Economy of India

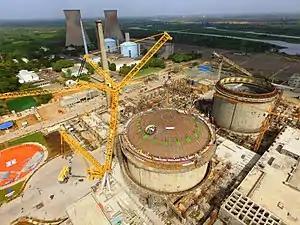
An IPHWR-700 reactor undergoing construction in Kakrapar Nuclear Plant started in 1984

Petroleum products and chemicals are a major contributor to India's industrial GDP, and together they contribute over 34% of its export earnings. India hosts many oil refinery and petrochemical operations developed with help of Soviet technology such as Barauni Refinery and Gujarat Refinery, it also includes the world's largest refinery complex in Jamnagar that processes 1.24 million barrels of crude per day. By volume, the Indian chemical industry was the third-largest producer in Asia, and contributed 5% of the country's GDP. India is one of the five-largest producers of agrochemicals, polymers and plastics, dyes and various organic and inorganic chemicals. Despite being a large producer and exporter, India is a net importer of chemicals due to domestic demands. India's chemical industry is extremely diversified and estimated at $178 billion.